Paul Magnette

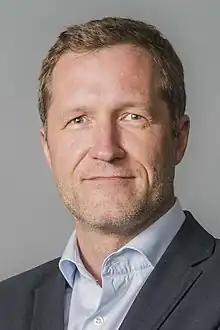
Magnette in 2021

Paul Magnette (born 28 June 1971) is a Belgian politician. Since 2019, he is the leader of the Socialist Party, a social democratic French-speaking party in Belgium. He was mayor of Charleroi from December 2012 to December 2024. Magnette is a former political science professor at the Free University of Brussels (ULB) and Director of the Institute of European Studies of the ULB. He was appointed minister in the Belgian federal government from 2007 to 2013 and was Minister-President of Wallonia from 2014 to 2017. He also was a member of the Senate of Belgium, of the Parliament of Wallonia and of the Parliament of the French Community.